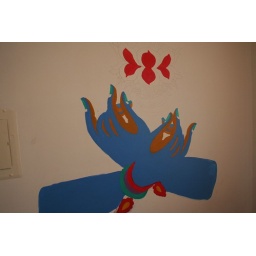
painting in progress on my bedroom wall